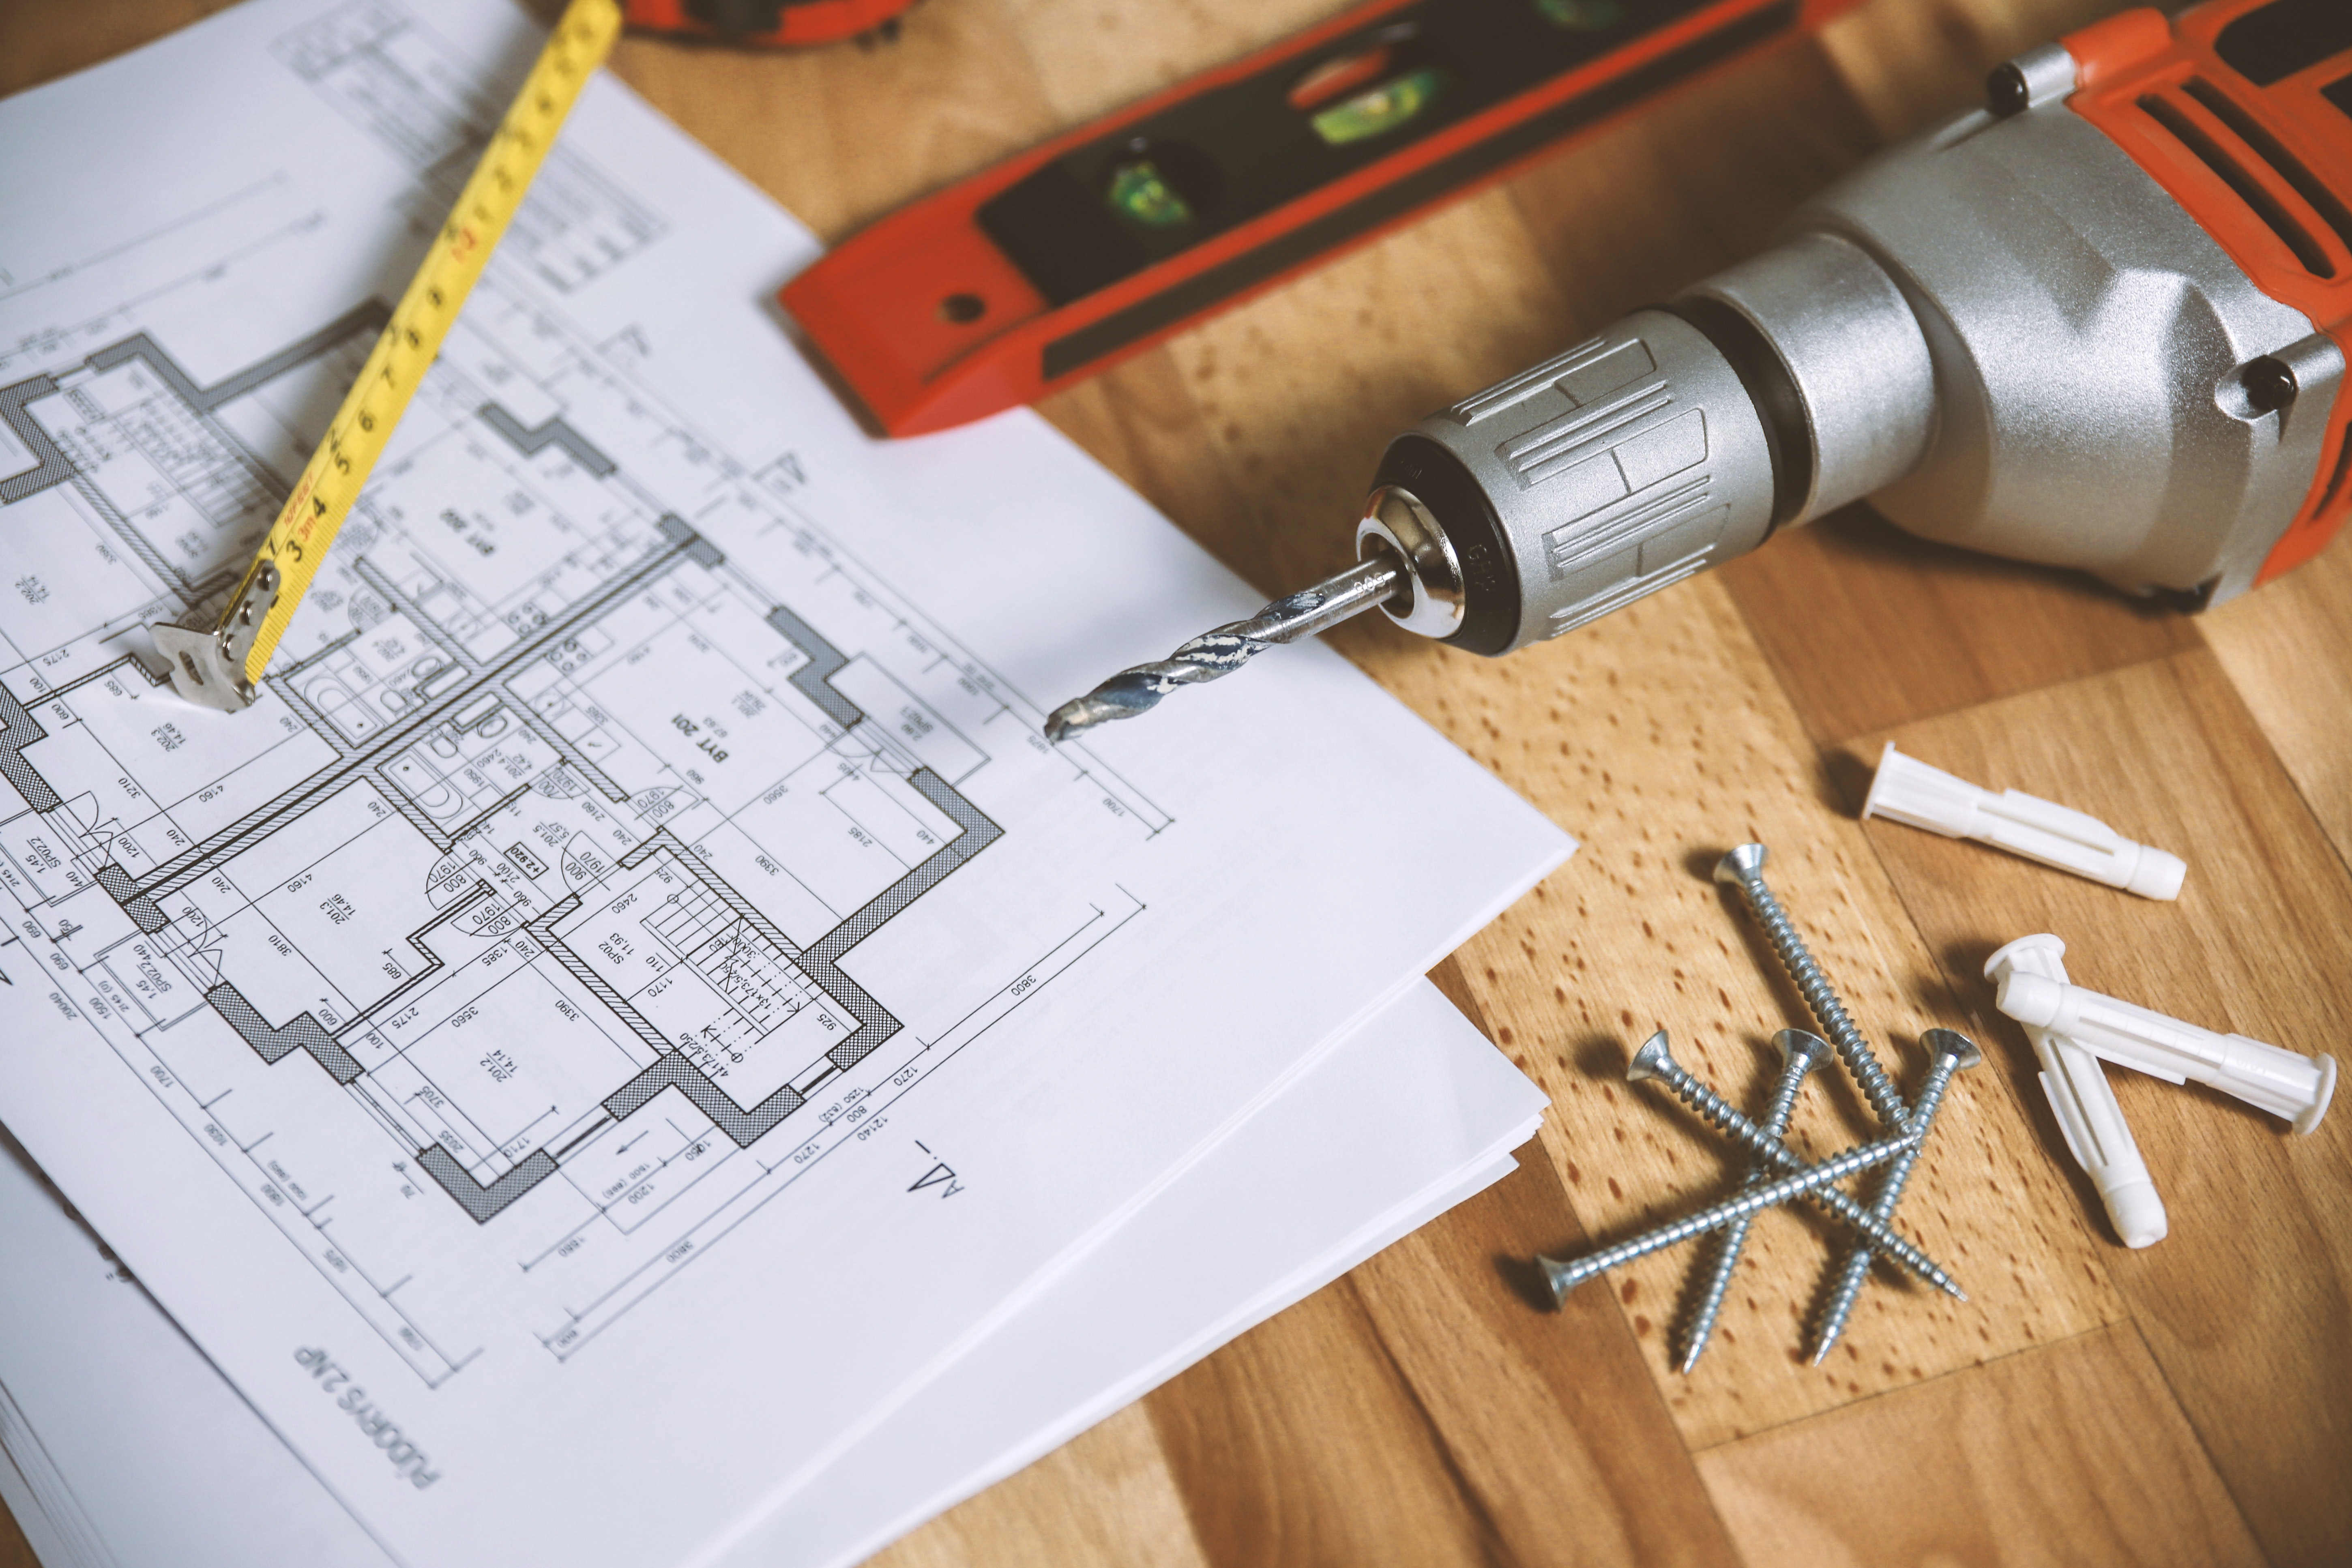
Drill accessories, Rotary tool, wood, Handheld power drill, Metalworking hand tool